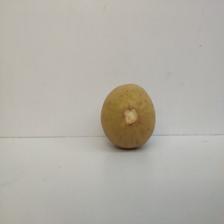
Size: Large